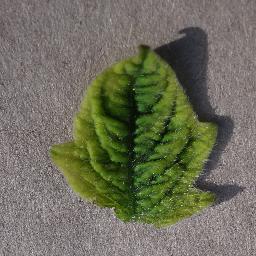
Label: Tomato___Tomato_Yellow_Leaf_Curl_Virus